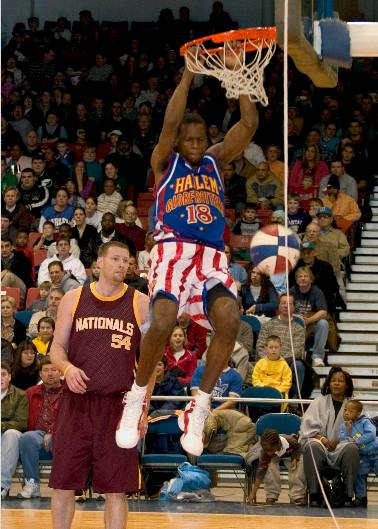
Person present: Yes